Urban planning of Barcelona

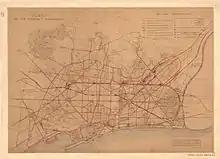
Plan Jaussely (1903)

During these years, street furniture also grew, especially since the appointment in 1871 of Antoni Rovira i Trias as head of Buildings and Ornamentation of the City Council, as well as his successor, Pere Falqués, who made a special effort to combine aesthetics and functionality for this type of urban adornments. The increase of elements such as lampposts, fountains, benches, kiosks, railings, planters, mailboxes and other public services was favored by the rise of the iron industry, which allowed their mass production and resulted in greater strength and durability.